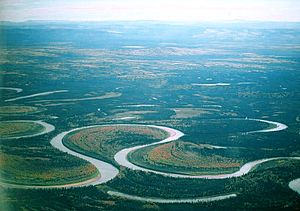
Mæander / Mæander vandløbsgalleri
En mæander, meander, mæandersving, mæanderslyngning eller mæanderbue er et vandløbs slyngning. Ordet mæander er afledt fra Maíandros, som er det græske navn på floden, der på dansk hedder den store Mæander og på tyrkisk Büyük Menderes. Fænomenet kendes fra talrige luftfotos af Amazonas, hvor man også ser de karakteristiske afsnøringer med isolerede sving på det tidligere flodløb.